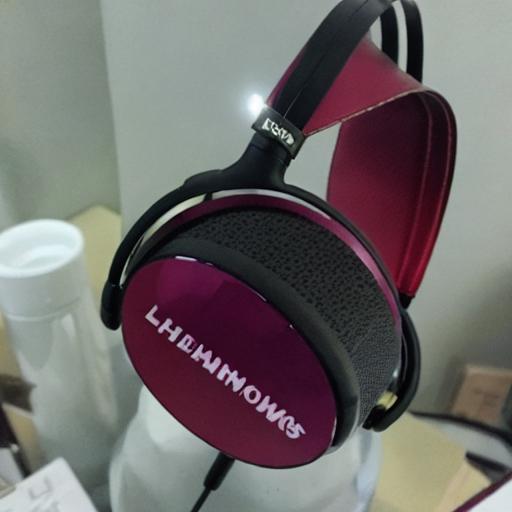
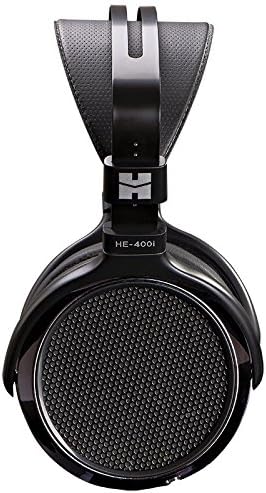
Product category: headphones
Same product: no